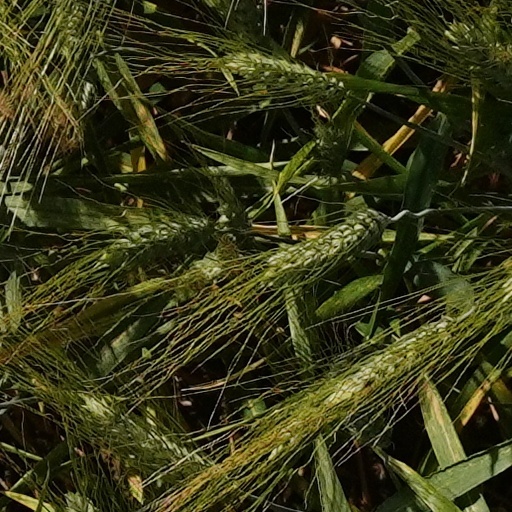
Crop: wheat